The Kidnapping of Michel Houellebecq

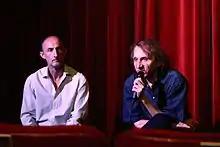
Nicloux and Houellebecq during a presentation of the film

Scott Foundas wrote in "Variety": "Mostly, the film turns on the curious chemistry between Houellebecq and his captors, who insist on engaging the writer in intellectual debate, despite their obvious disadvantages in this realm, querying him about Auschwitz, the Armenian genocide, , and the 'rules' governing Alexandrine poetry." Foundas continued: "None of this would work nearly so well were Houellebecq not such a hoot playing himself — or at least a shambling, sad-sack version of himself, at once bolstering and gently skewering his self-perpetuated image of the author as misanthropic recluse. (More than one critic in Berlin likened Houellebecq's screen persona to that of a Gallic Larry David.) In what is effectively a one-joke movie, the joke is a good one, and Nicloux ... manages to keep the comic energy high for almost the entire 90-minute running time."